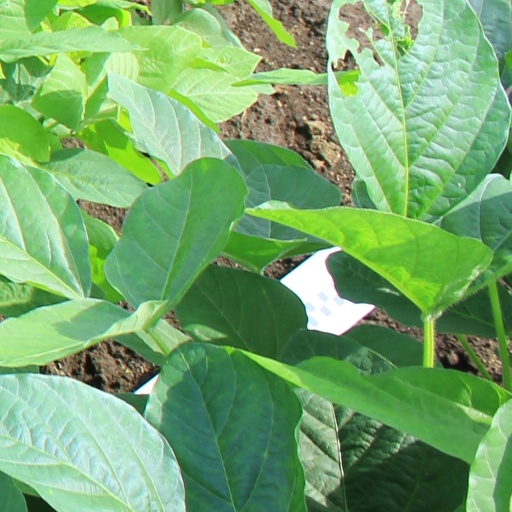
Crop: soybean